EURion constellation

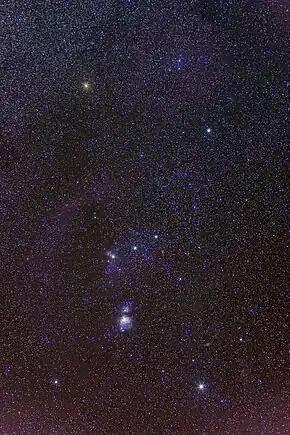
The Orion constellation

The name EURion constellation was coined by security researcher Markus Kuhn, who uncovered the pattern on the 10-euro banknote in early 2002 while experimenting with a Xerox colour photocopier that refused to reproduce banknotes. The pattern has never been mentioned officially; Kuhn named it the "EURion constellation" as it resembled the astronomical Orion constellation, and EUR is the ISO 4217 designation of the euro currency.